All My Friends Hate Me

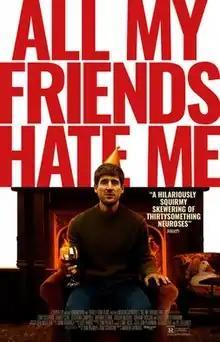
Film poster

All My Friends Hate Me is a 2021 British comedy horror film directed by Andrew Gaynord and written by Tom Palmer and Tom Stourton, who also stars in the film. It was released on 11 March 2022 in theatres with a digital release on March 25. It premiered at the 2021 Tribeca Film Festival.